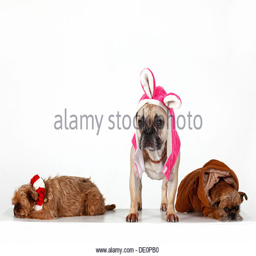
dogs dressed in costumes , animals